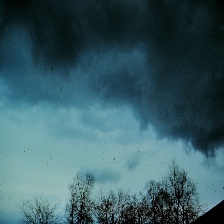
Cloud type: Nimbostratus